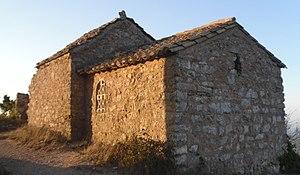
Ermitage Saint-Victor à Fontjoncouse
Bages
Fontjoncouse est une commune française, située dans le département de l'Aude en région Occitanie.